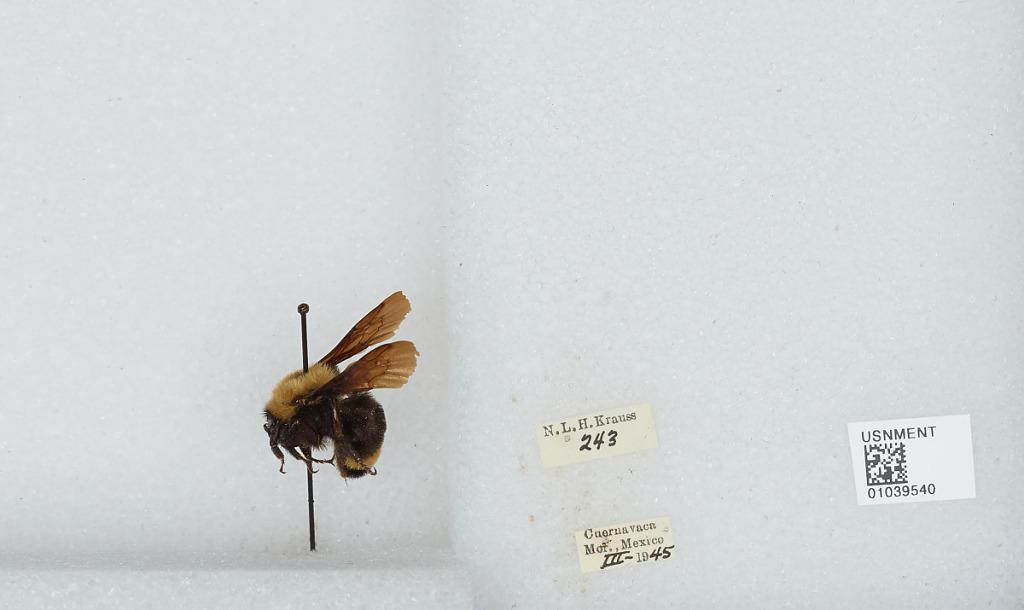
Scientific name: Bombus (Fervidobombus) steindachneri Handlirsch
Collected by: N. Krauss
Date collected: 1945-3-
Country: Mexico
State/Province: Morelos
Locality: Cuernavaca